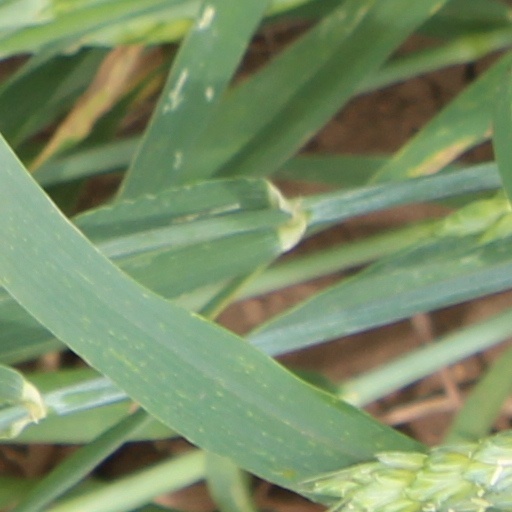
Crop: wheat